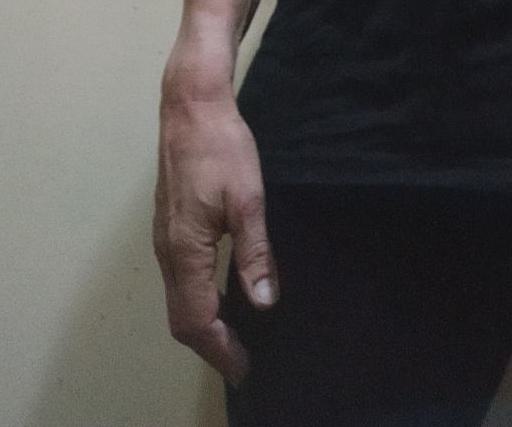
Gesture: no_gesture